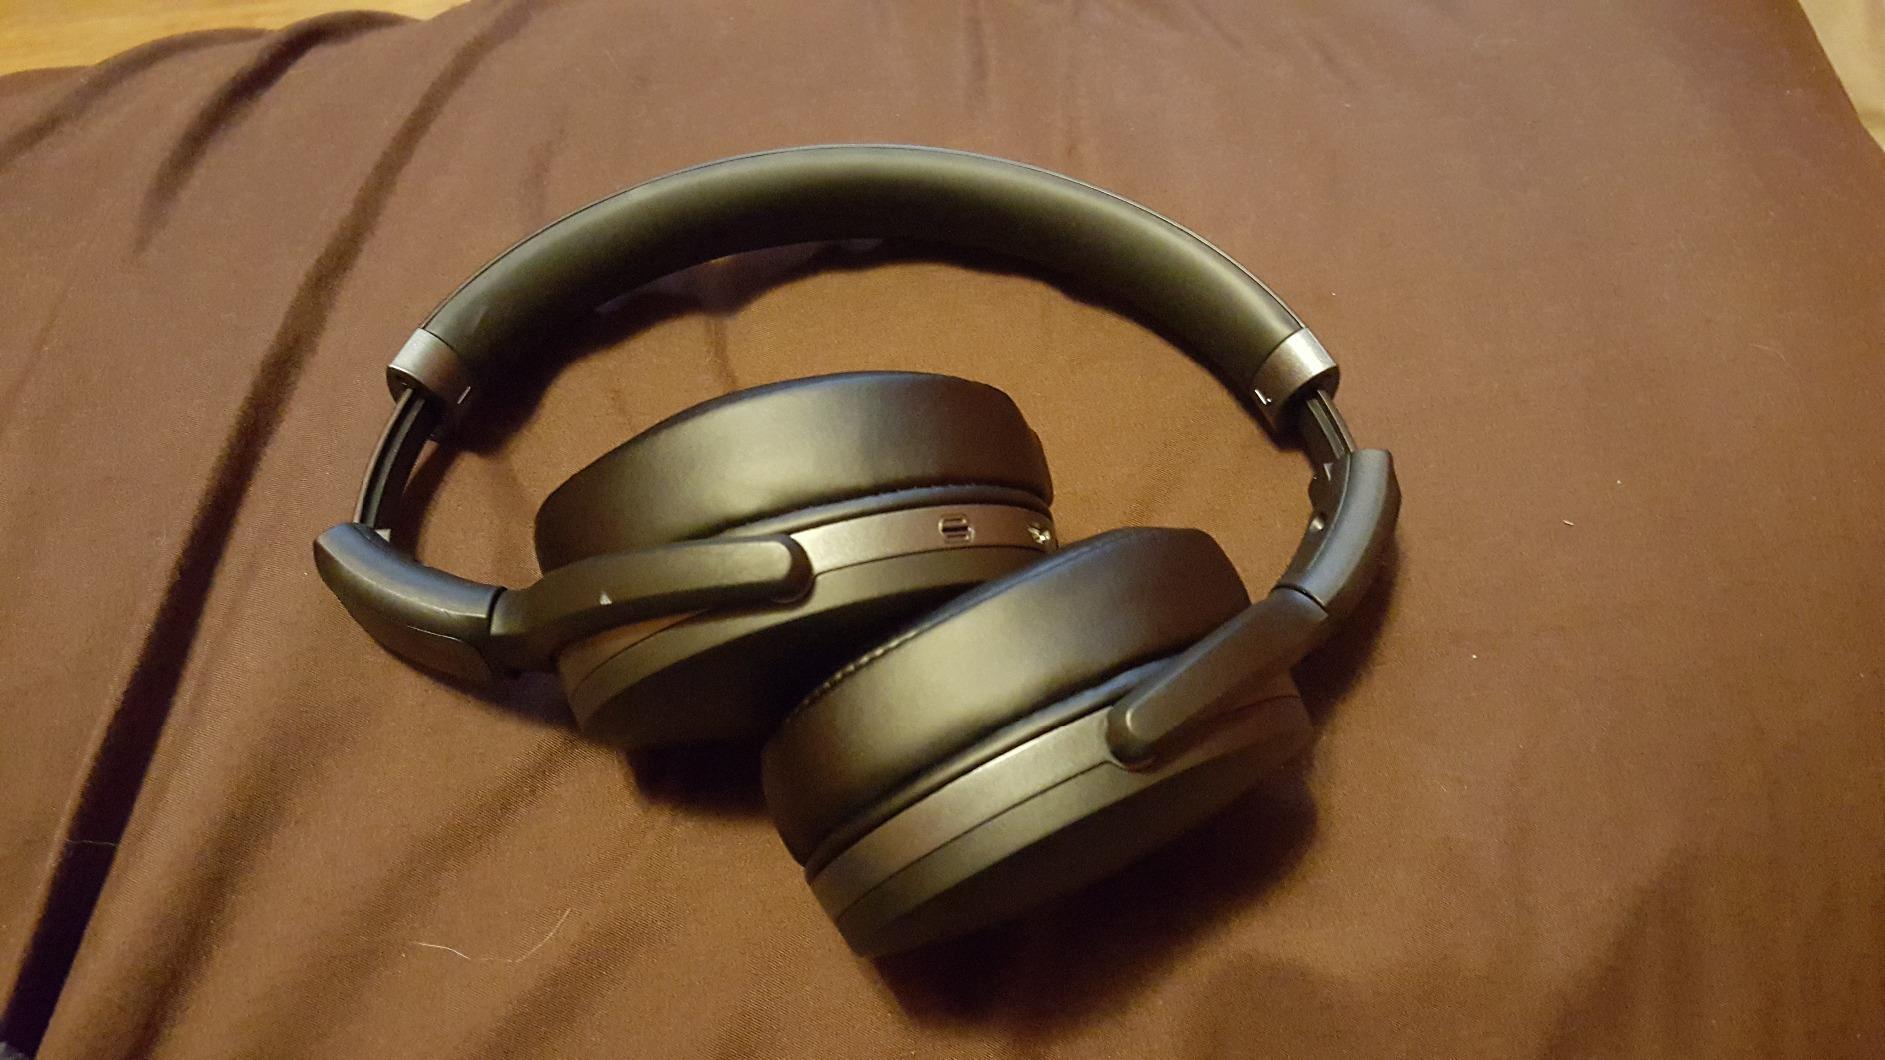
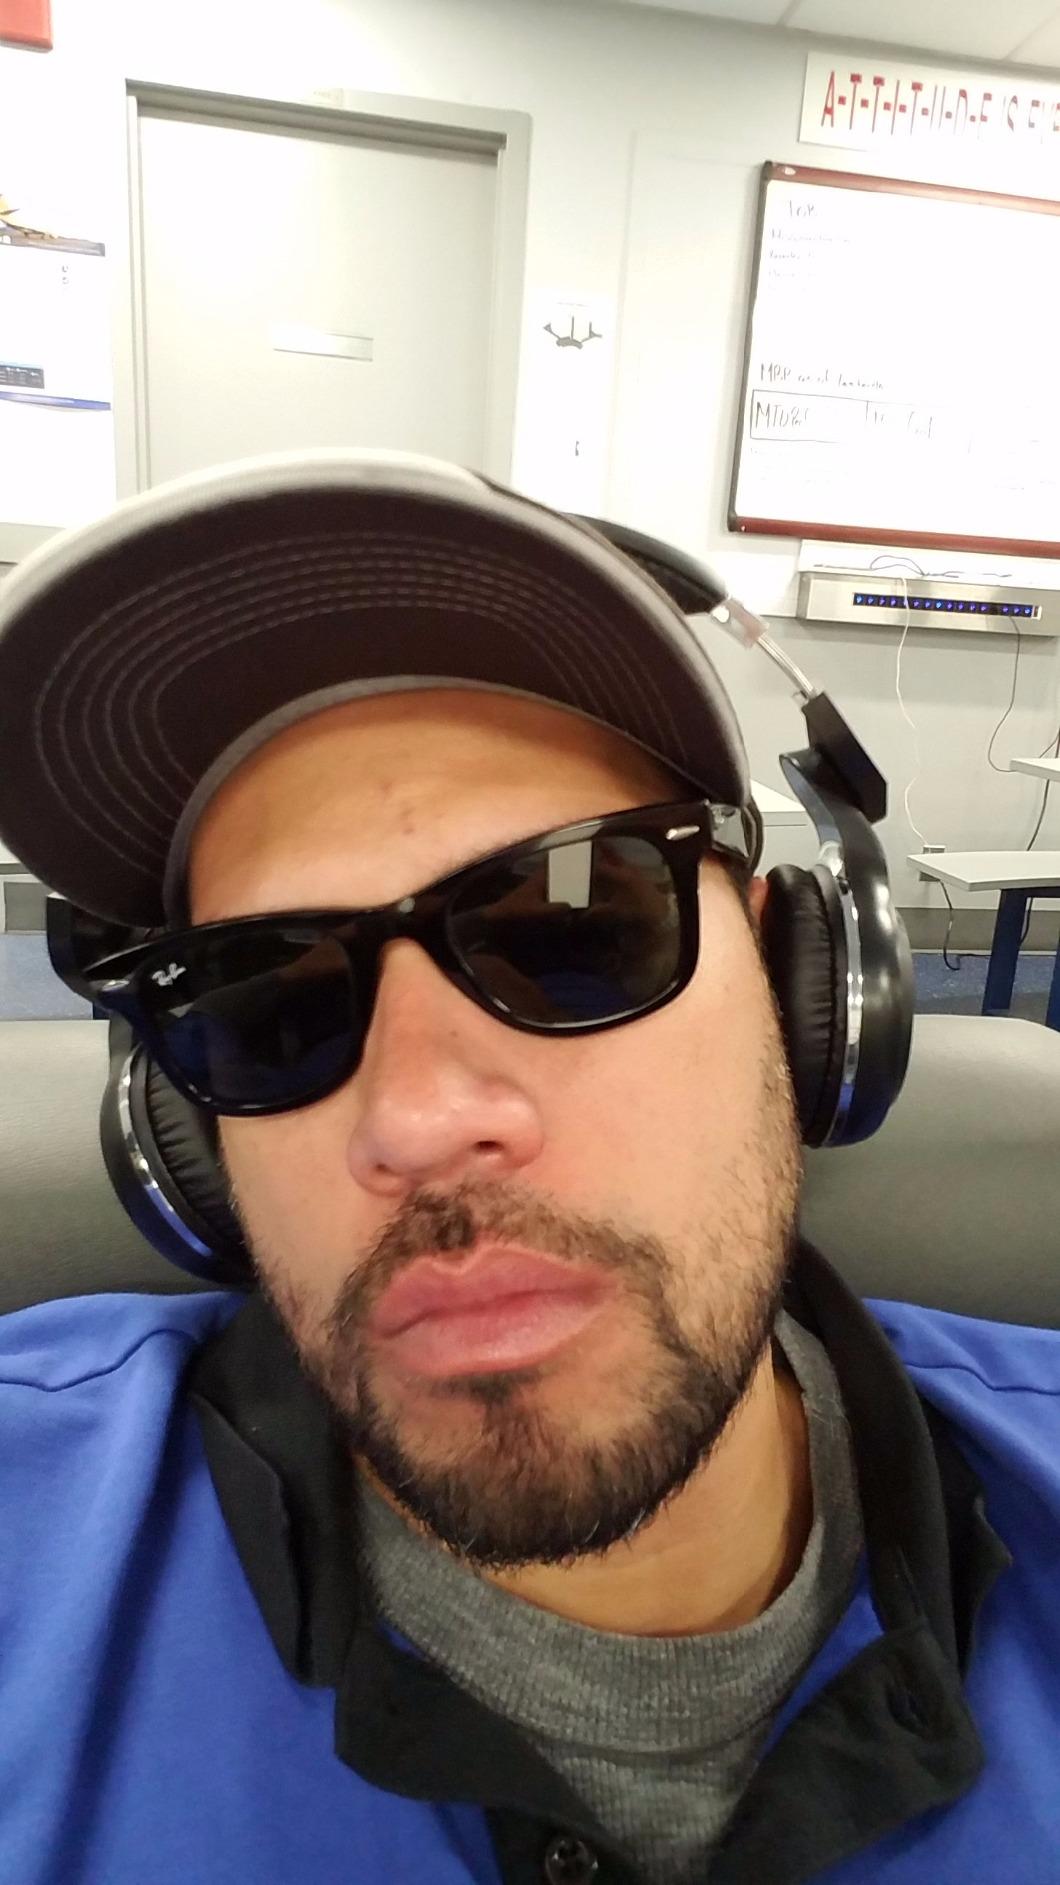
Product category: headphones
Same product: no